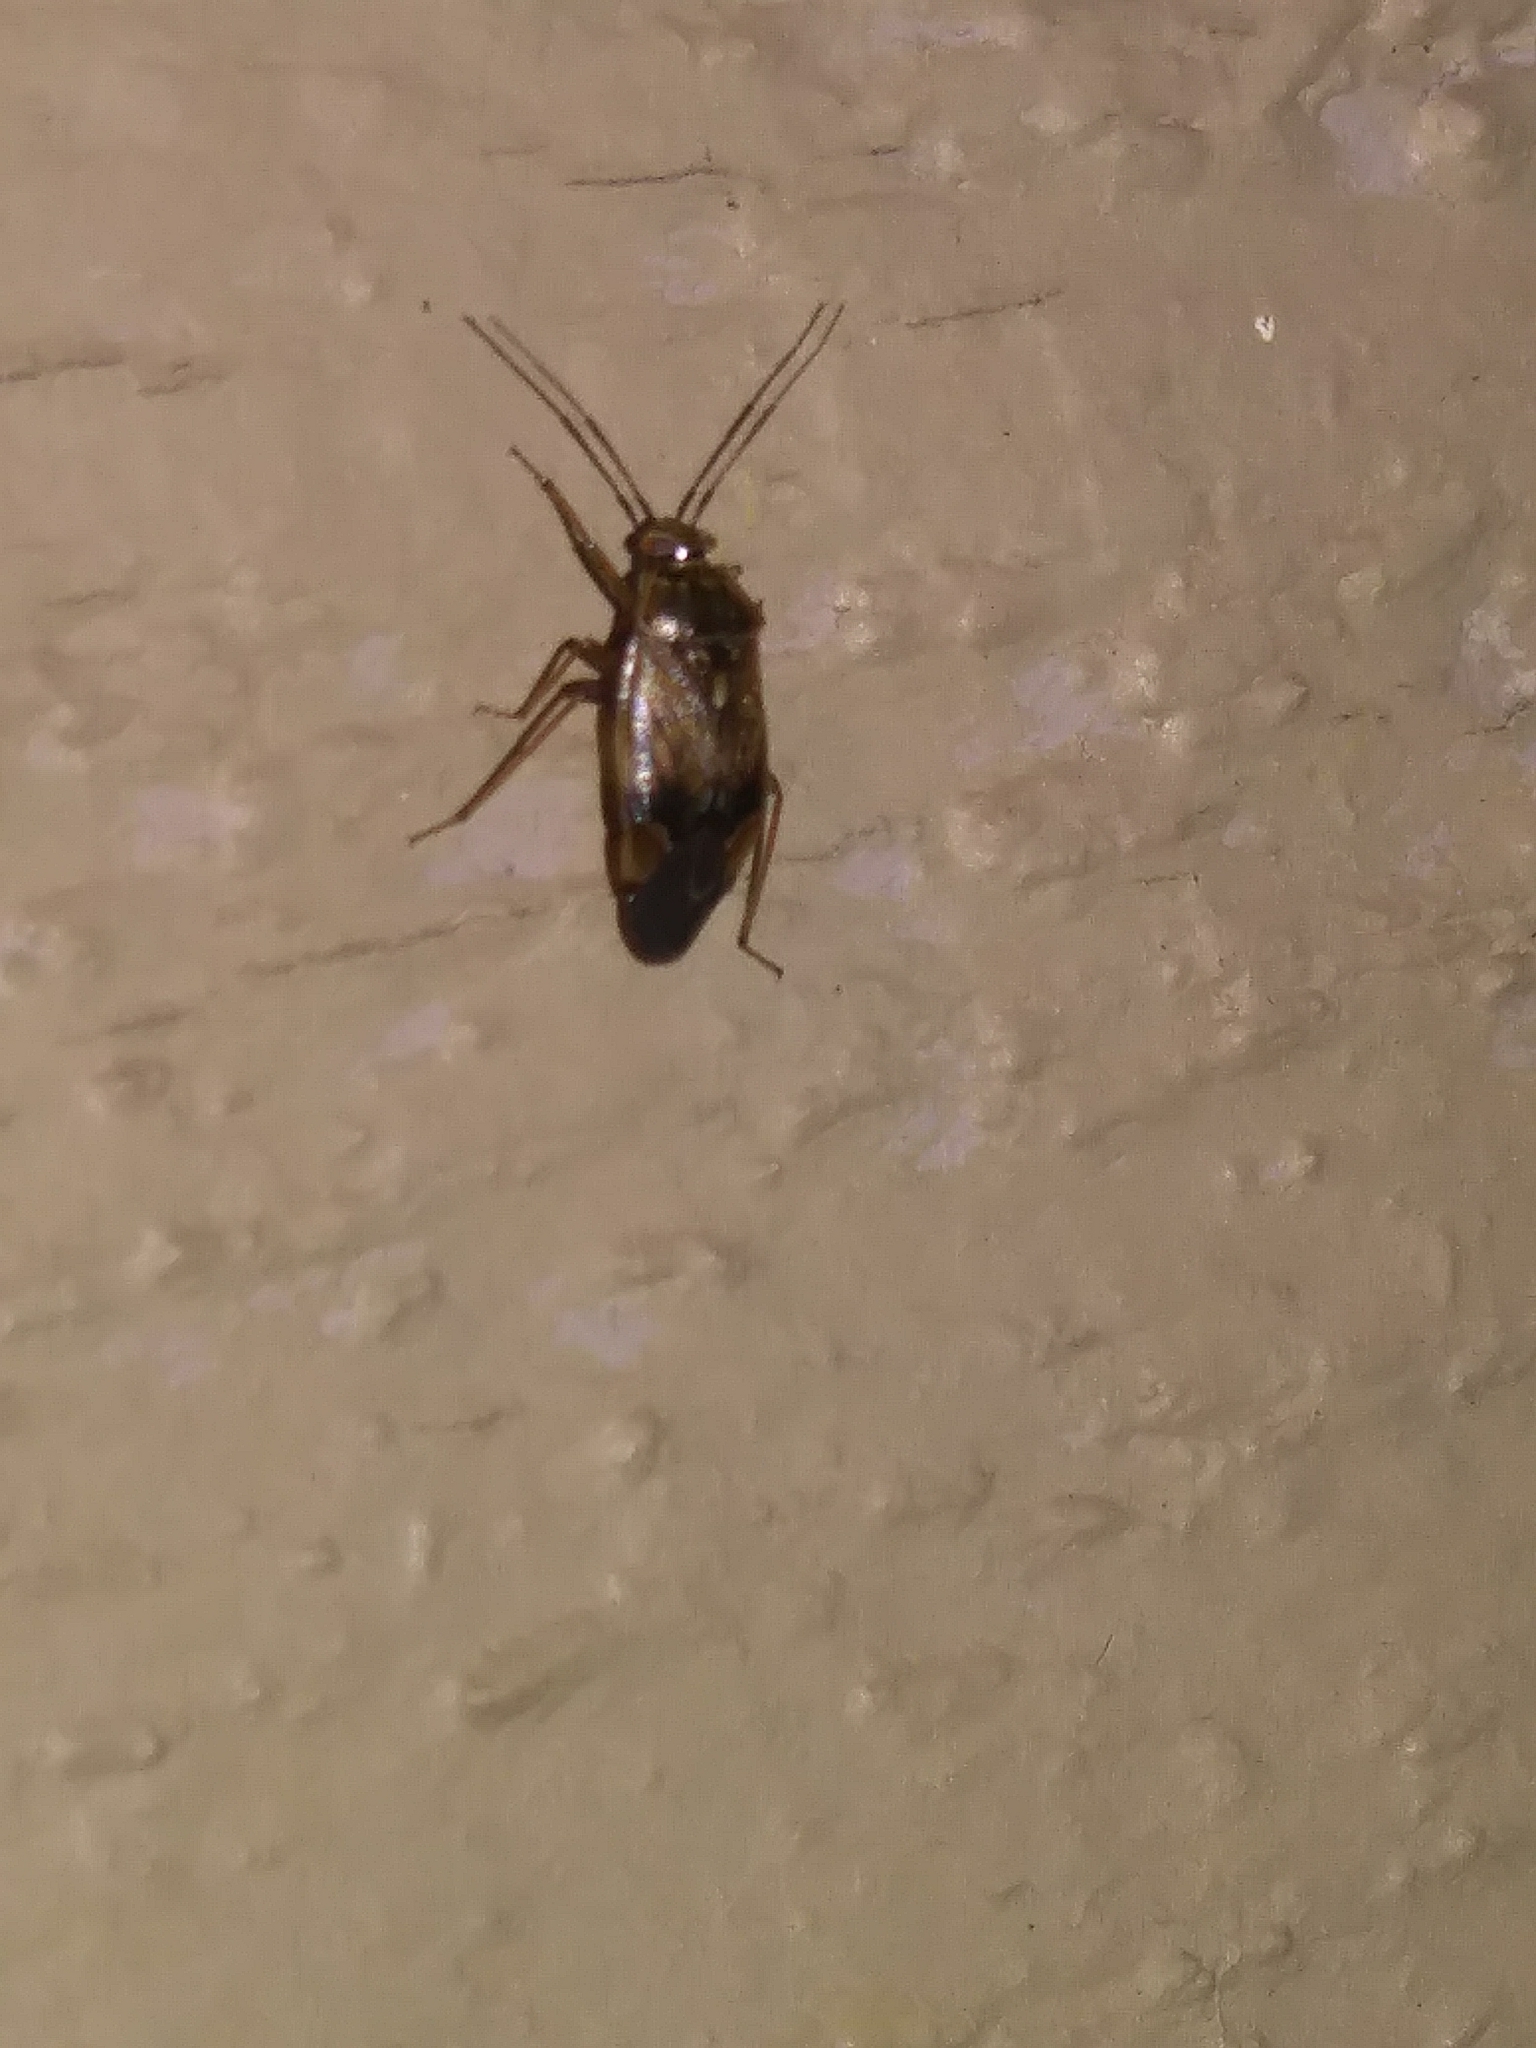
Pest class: lygus_bug